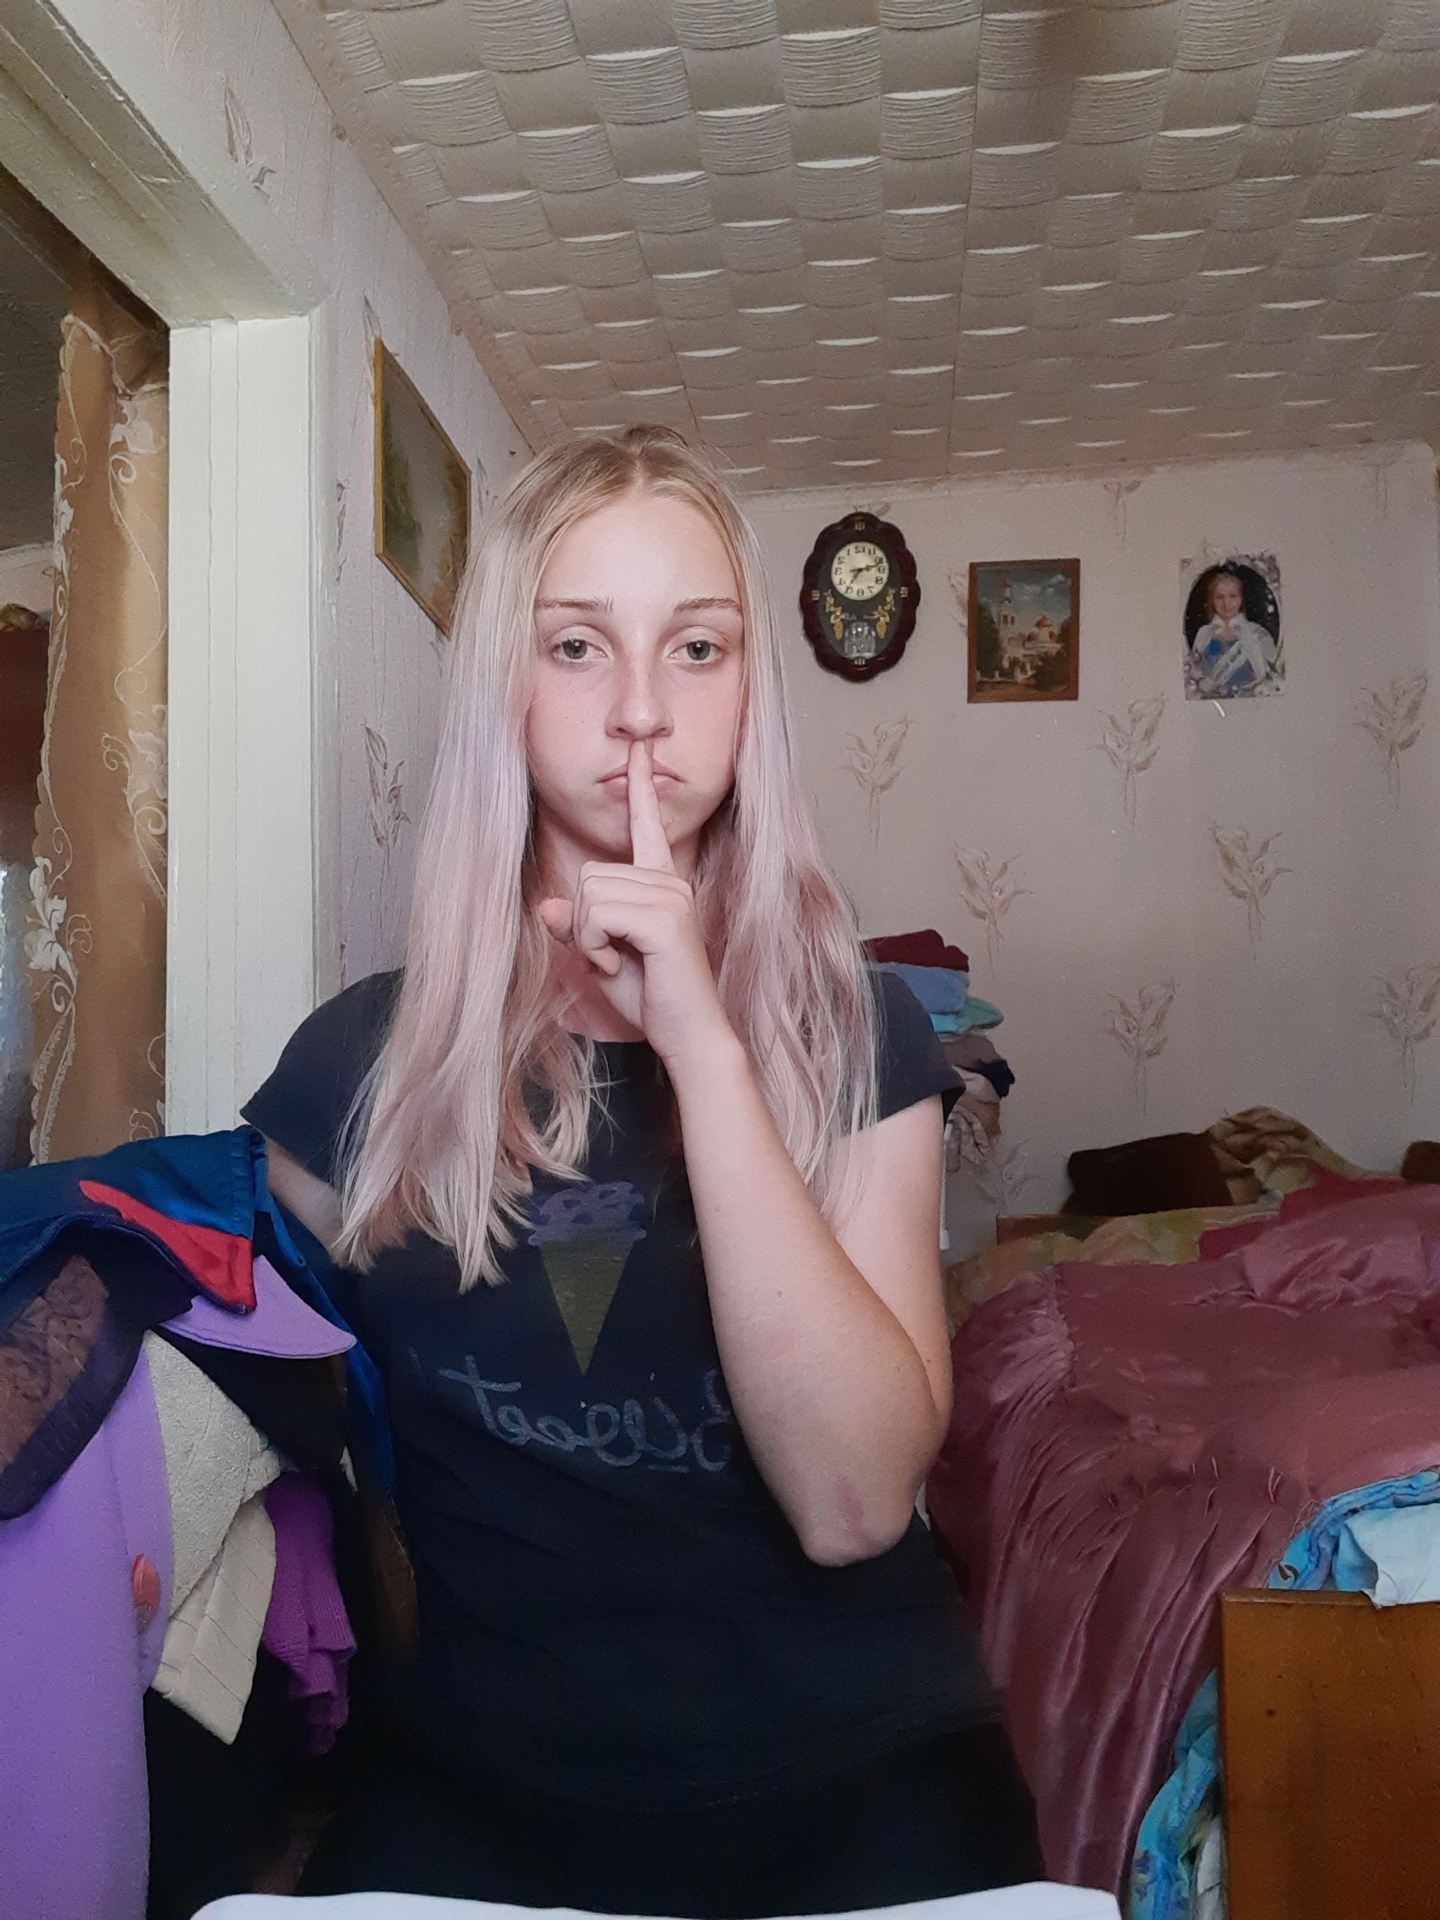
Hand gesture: mute